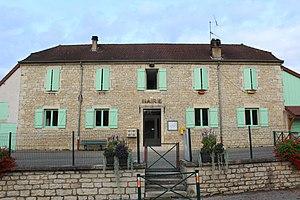
Mairie de Cosges.
Cosges est une commune française située dans le département du Jura, en région Bourgogne-Franche-Comté.